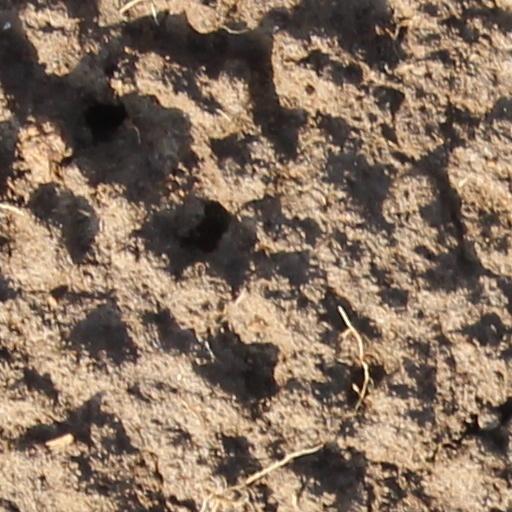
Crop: wheat